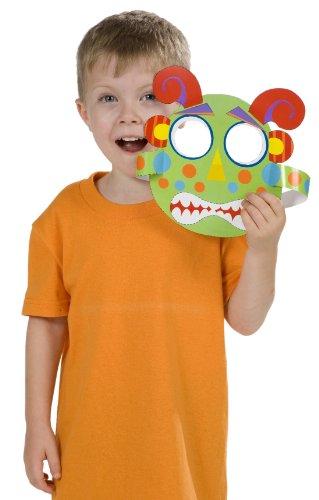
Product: Alex Discover Ready, Set, Cut Kids Art and Craft Activity
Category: Toys & Games | Arts & Crafts | Craft Kits
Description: Learn to cut and craft.
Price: $12.00
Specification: ProductDimensions:10.2x2x10.2inches|ItemWeight:14.2ounces|ShippingWeight:15.5ounces(Viewshippingratesandpolicies)|DomesticShipping:ItemcanbeshippedwithinU.S.|InternationalShipping:Thisitemisnoteligibleforinternationalshipping.LearnMore|ASIN:B0035GS63E|Itemmodelnumber:1428|Manufacturerrecommendedage:4-10years